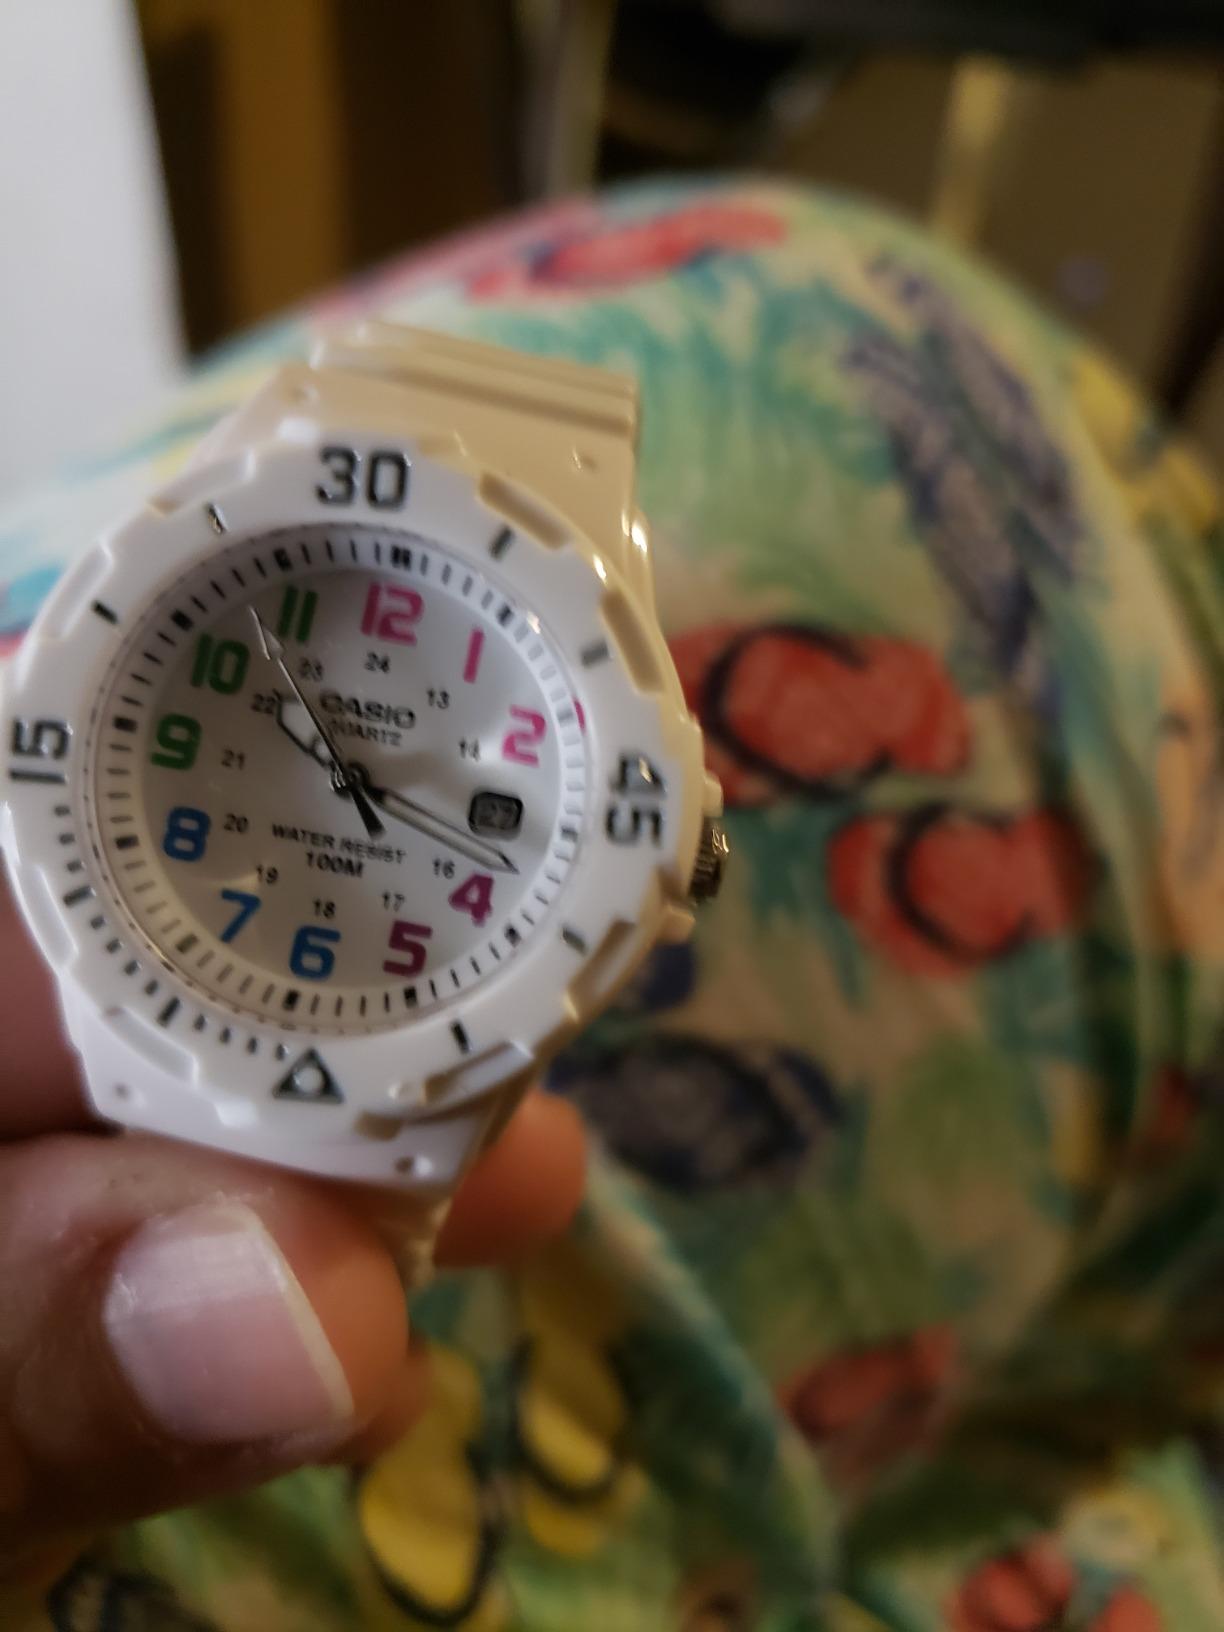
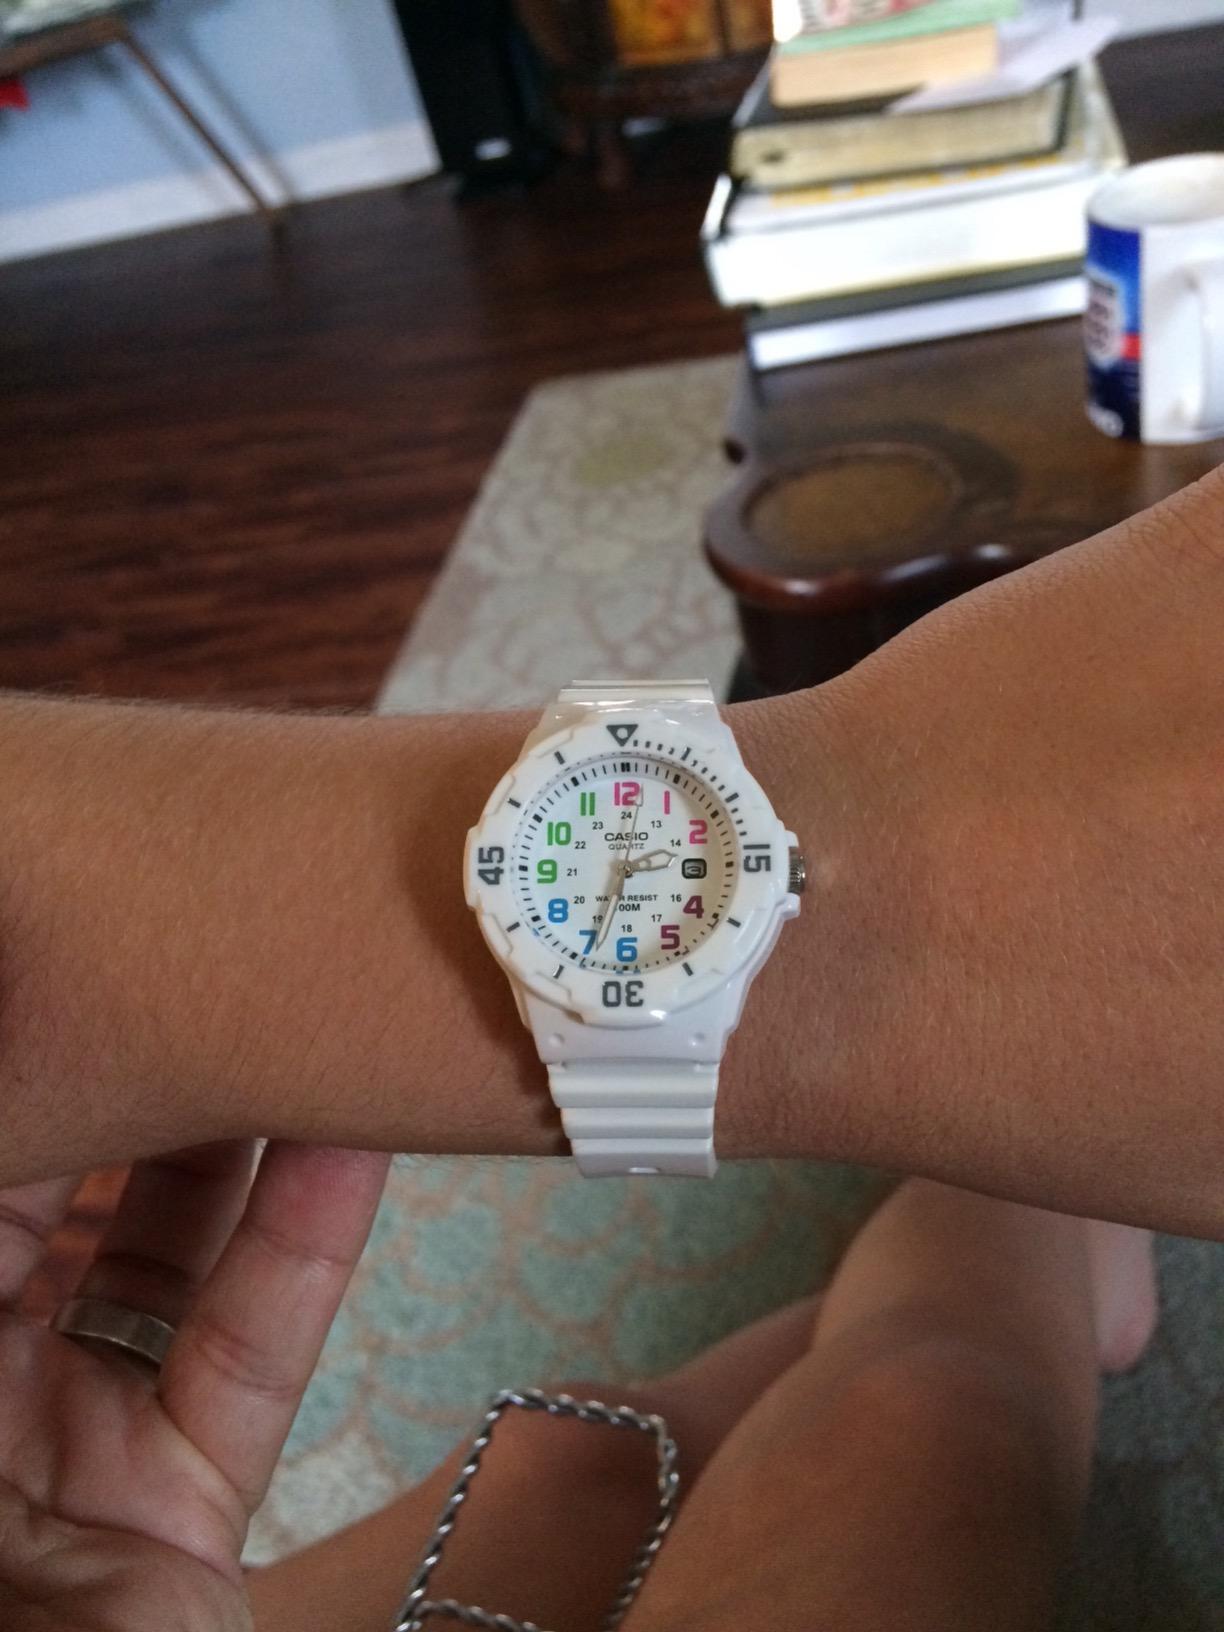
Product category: accessories_watch
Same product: yes